The Influence (Monhegan, Maine)

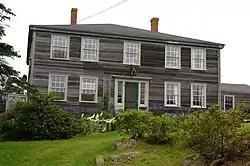

The Influence is a historic house on Main Street in Monhegan, Maine. Built in 1826, it is one of the largest and oldest houses in the small island community, built by the son of the last person to own the entire island. The house was listed on the National Register of Historic Places in 1983.